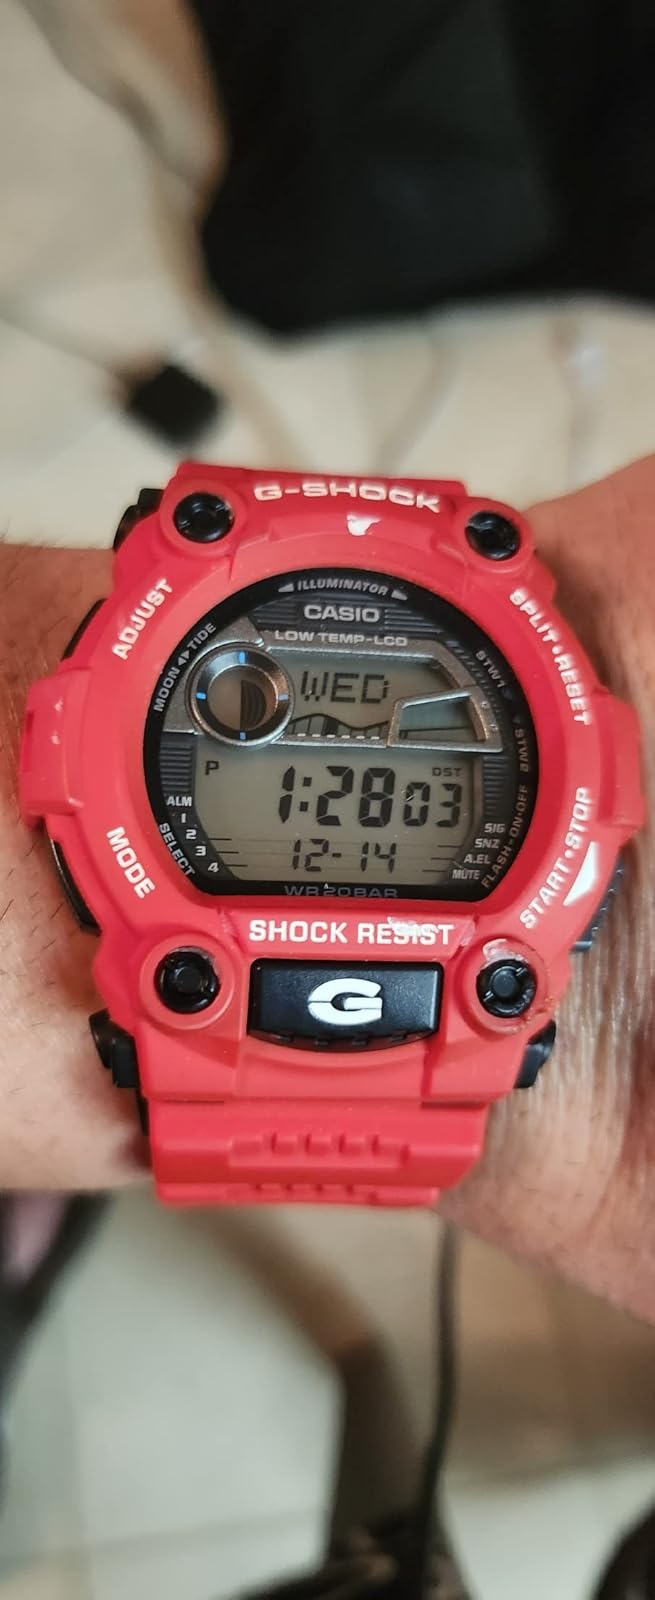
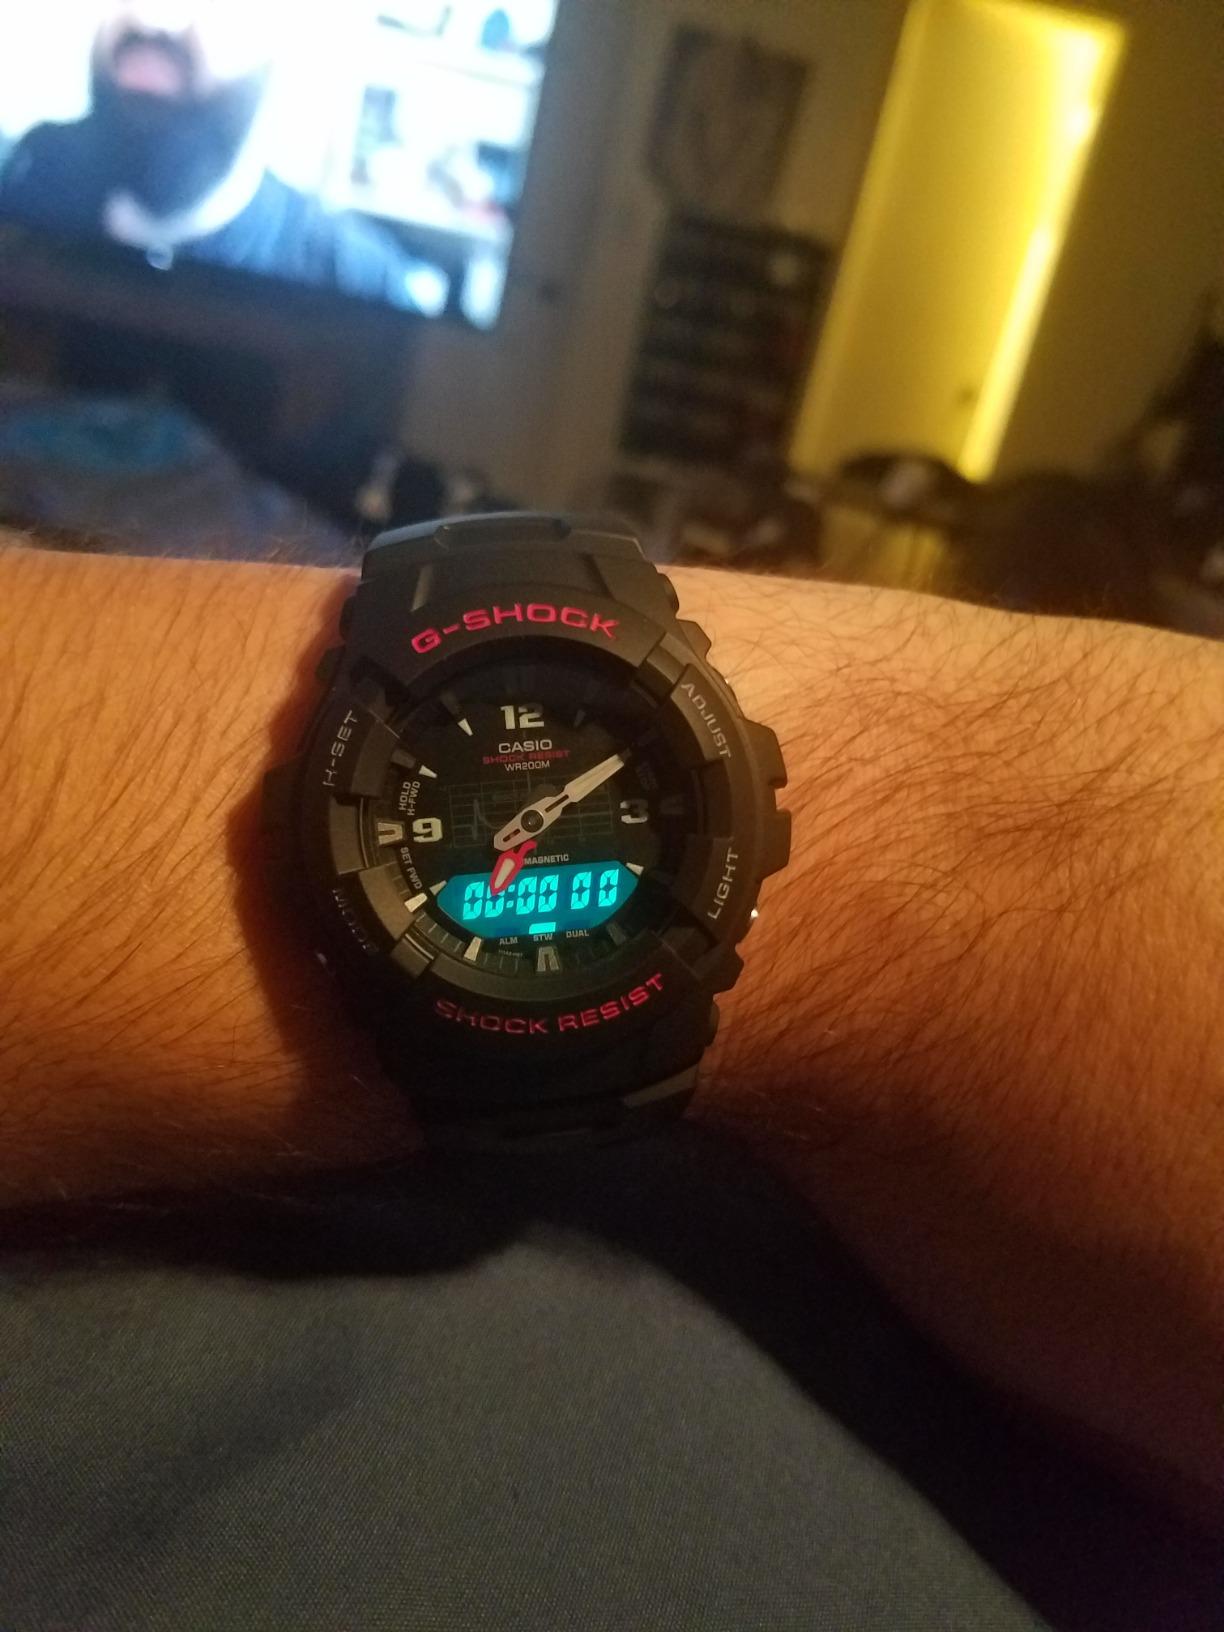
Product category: accessories_watch
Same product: no